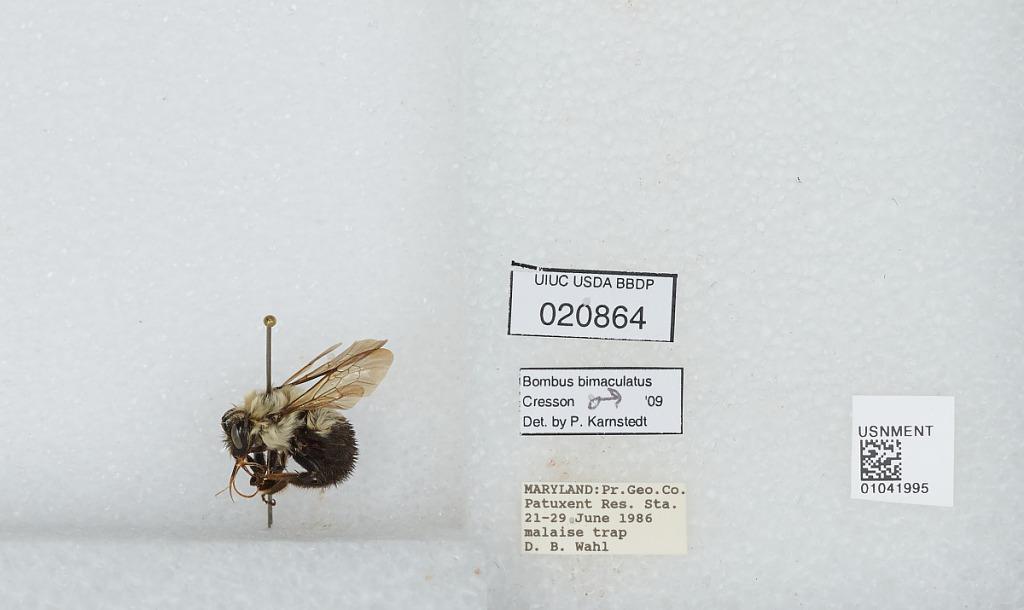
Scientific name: Bombus sp.
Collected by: D. Wahl
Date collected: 1986-6-21
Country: United States
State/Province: Maryland
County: Prince George's
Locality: Patuxent Research Station
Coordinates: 39.07, -76.78
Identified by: Karnstedt, P.